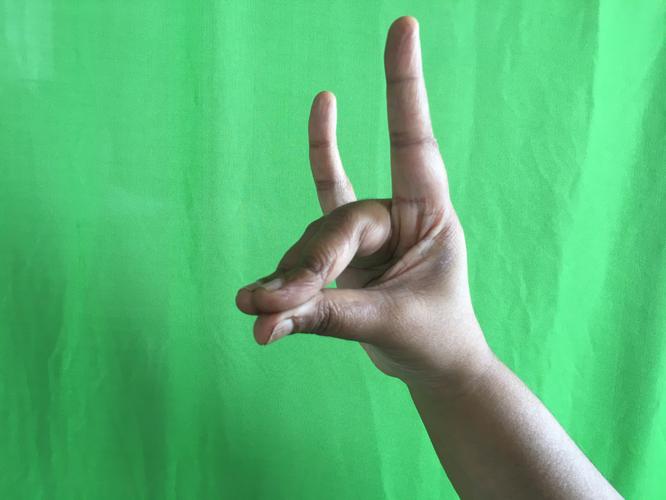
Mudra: Simhamukham
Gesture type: single_hand